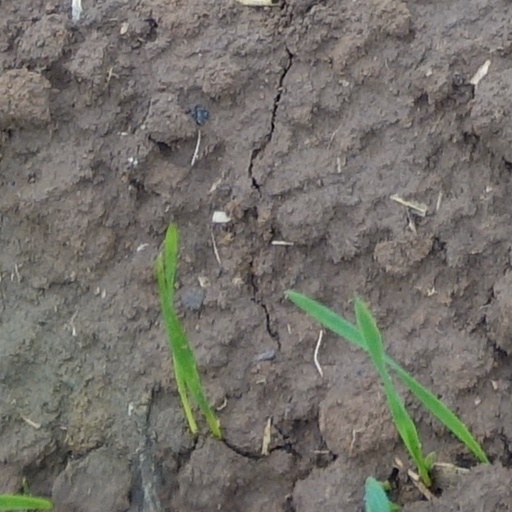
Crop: wheat